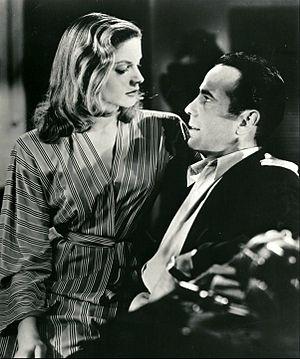
Lauren Bacall [ˈlɔɹən bəˈkɔːl], nom de scène de Betty Joan Perske, née le 16 septembre 1924 et morte le 12 août 2014 à New York, est une actrice américaine.
Le Port de l'angoisse est un film américain réalisé par Howard Hawks en 1944. Il s'agit d'une adaptation du roman d'Ernest Hemingway En avoir ou pas.